Young Yatri Organization

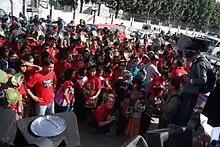

In partnership with Activista, youth network of Actionaid, YYO helped to organize an event called "Activista Big Bang" on 4 November 2010. With an aim to pressurize political parties to include Right to Food in the constitution, YYO performed activities such as flash mobs and concerts. More than 500 youth participated in the event.